Sunday Heroes

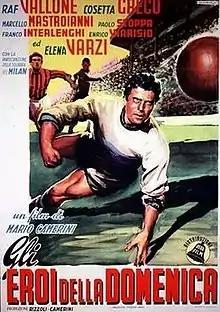
Film poster

Sunday Heroes is a 1952 Italian sports drama film directed by Mario Camerini and starring Raf Vallone, Cosetta Greco and Marcello Mastroianni. It was shot at the Titanus Studios in Rome and on location at the San Siro in Milan. The film's sets were designed by the art director Piero Filippone as well as former Italy national team coach Vittorio Pozzo. It features many players from the A.C. Milan team of the era. Vallone had been a professional footballer before turning to acting.